Ilka Pálmay

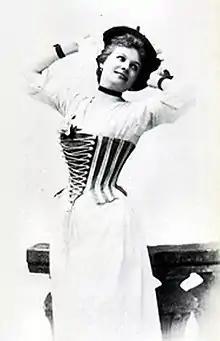
As Julia Jellicoe

She later played the title role in "La belle Hélène" (Offenbach); Fiametta in "Boccaccio" (von Suppé); Denise in "Mam'zelle Nitouche" (Hervé; "Nebántsvirág" in Hungarian); Yvonne in "The Pirate King" (Planquette); Yum-Yum in "The Mikado" (Sullivan); the title role in "The Grand Duchess of Gerolstein" (Offenbach); Lisbeth in "Rip Van Winkle" (Planquette); and Bronislawa in "A koldusdiák – The Beggar Student" (Karl Millöcker).